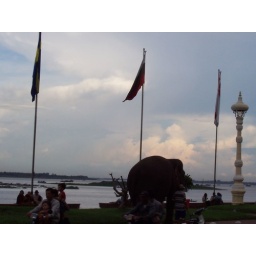
elephant (Sambo--yes) walking on river in bodge